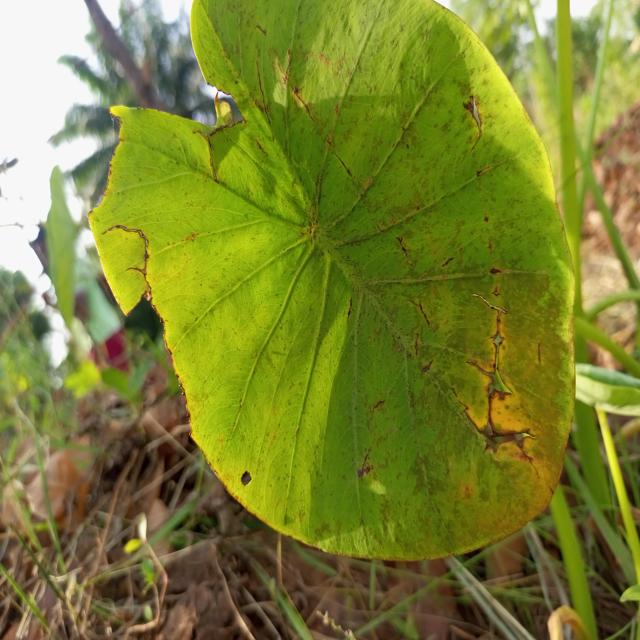
Label: Mid_Blight